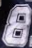
Number: 8